Thomas Snell Jones

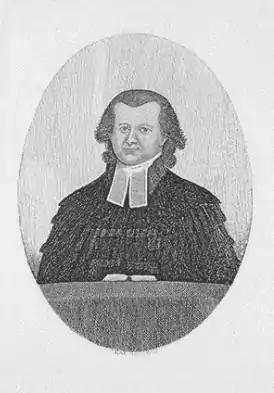
Rev Thomas Snell Jones

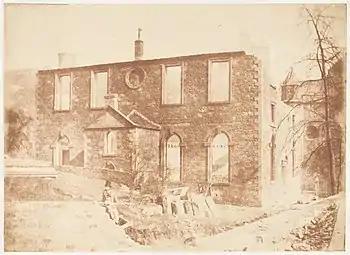
Lady Glenorchy's Church from west (during demolition in 1846/7)

Thomas Snell Jones (1754–1837) was a senior English-born Presbyterian minister operational in Scotland outside the Church of Scotland.